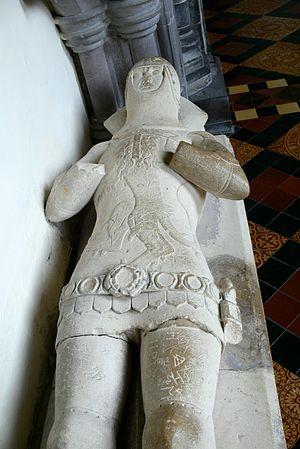
Rhys Gryg ap Rhys est un prince de Deheubarth qui règne sur une partie du Cantref Mawr de 1204 à 1234 et de Ystrad Tywy de 1216 à 1234.